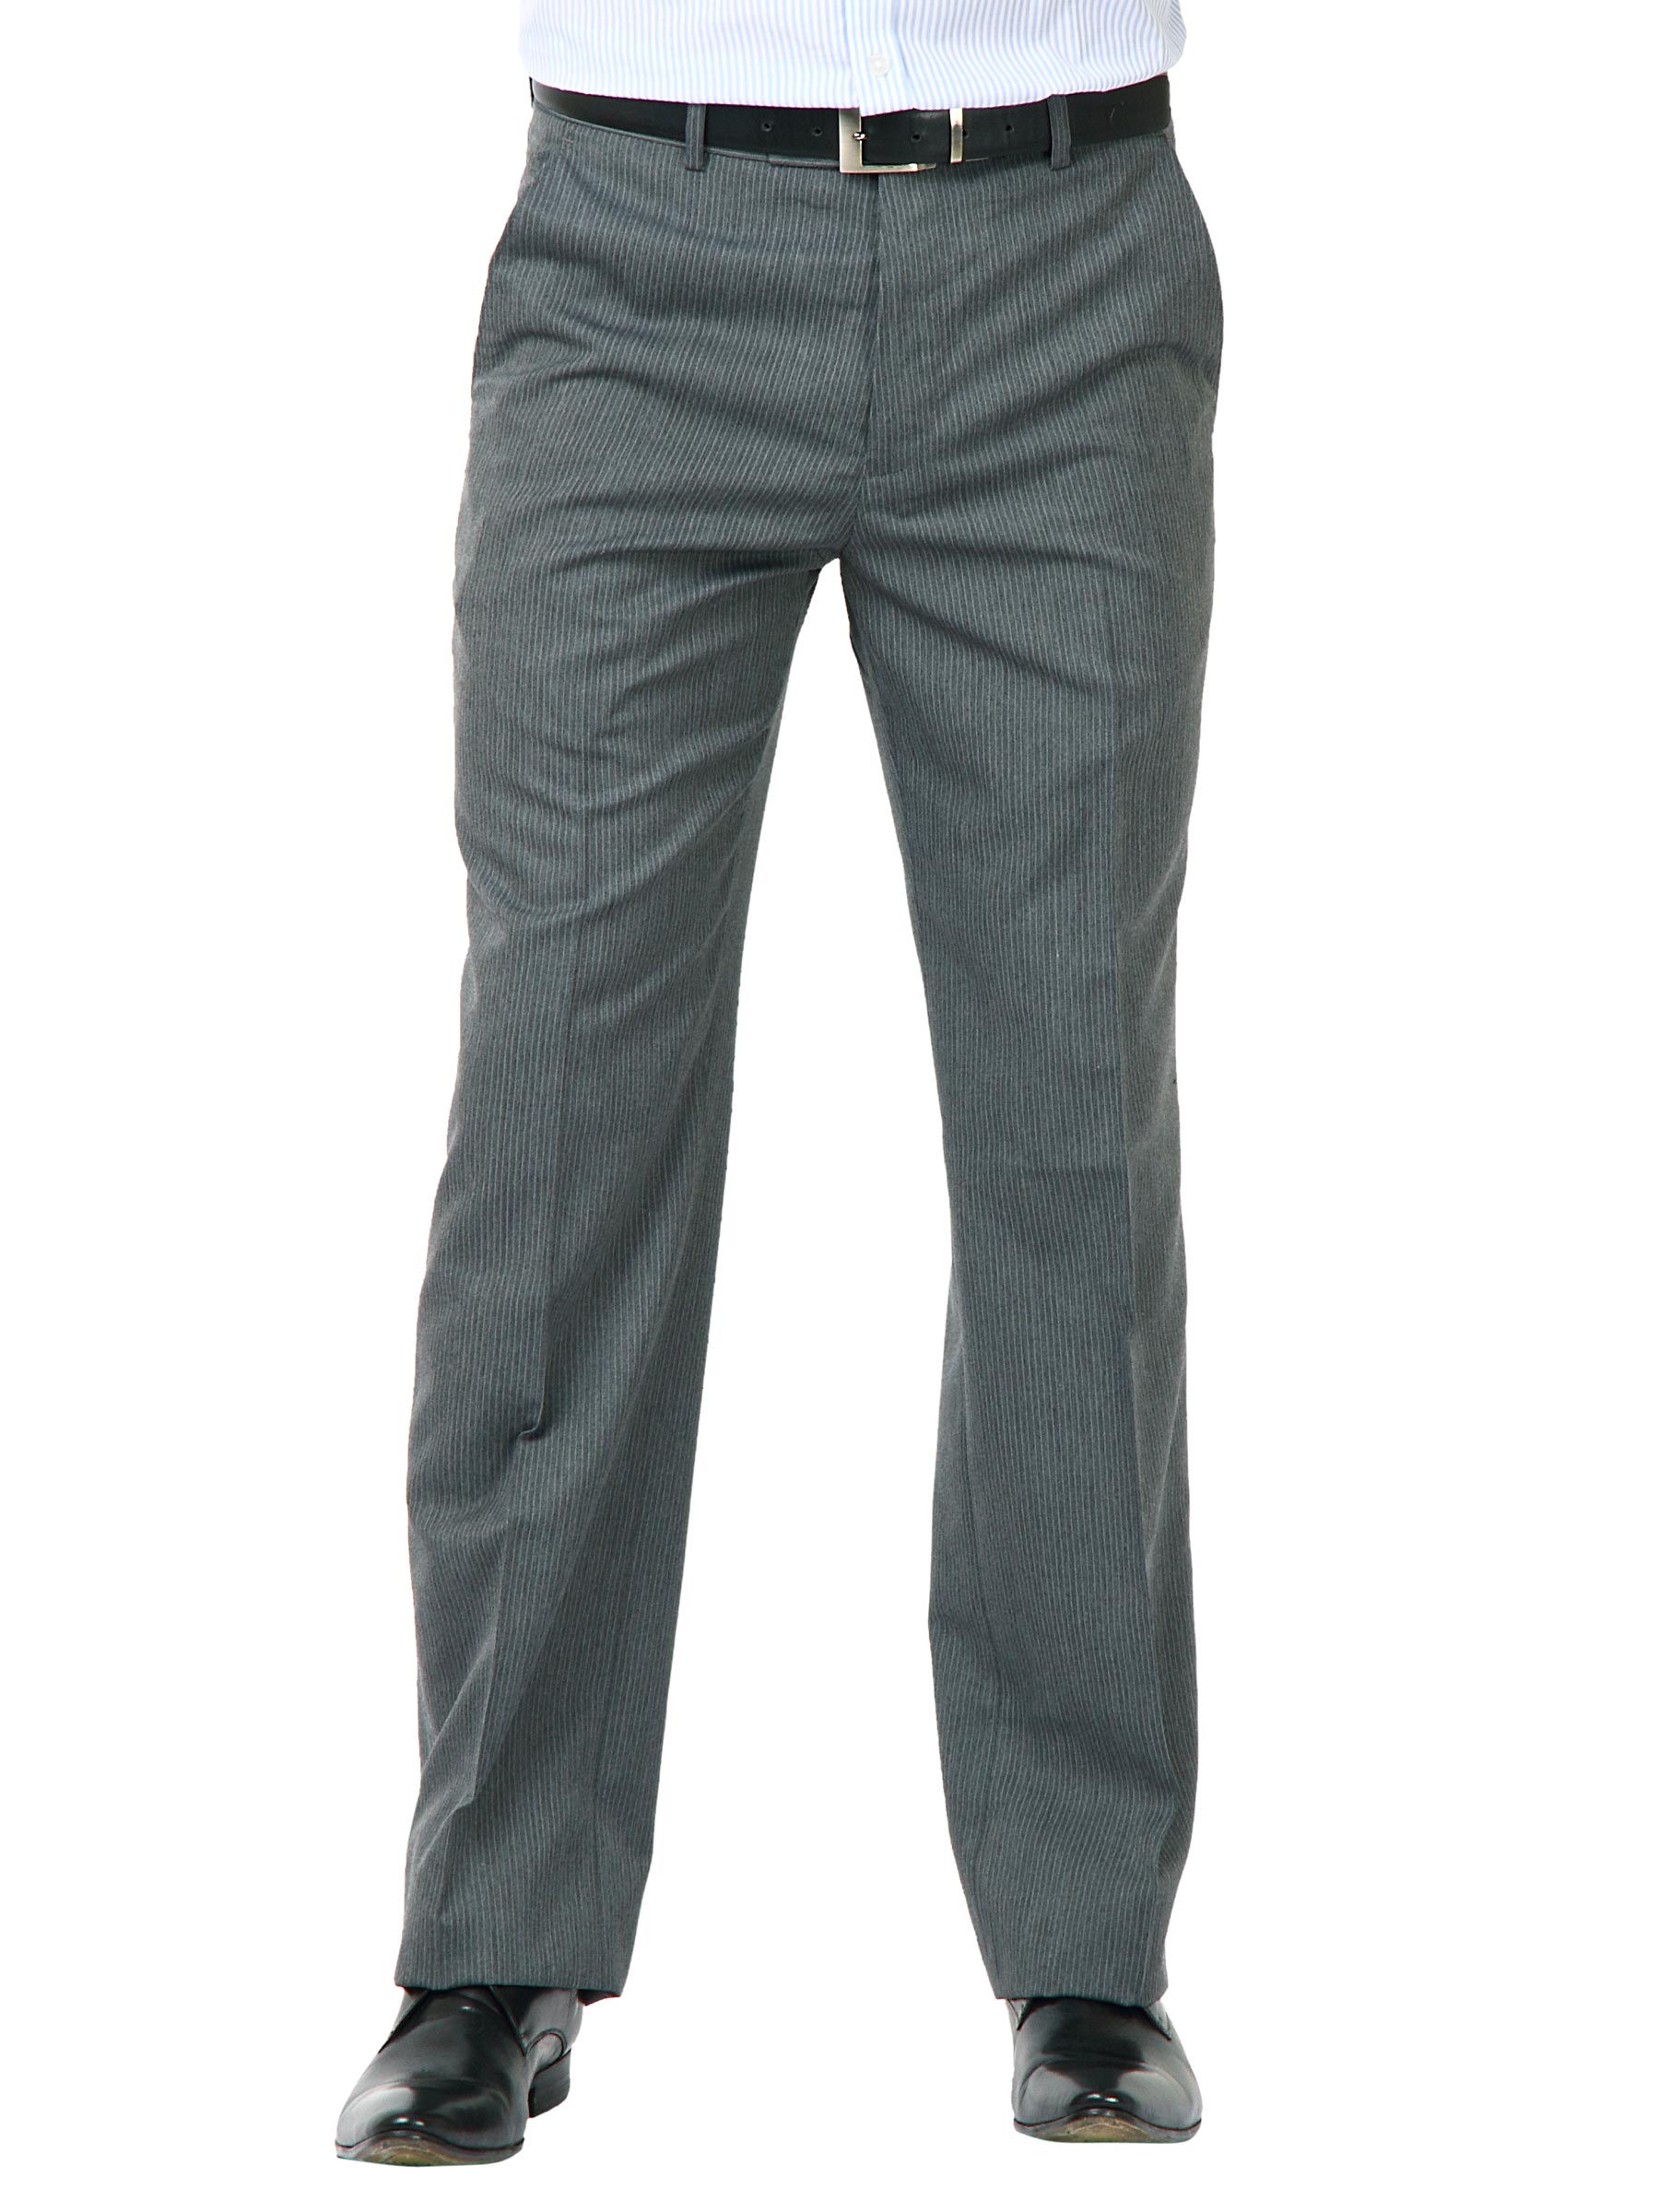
John Miller Men Line Grey Trousers
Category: Apparel / Bottomwear / Trousers
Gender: Men
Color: Grey
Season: Fall 2011
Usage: Formal